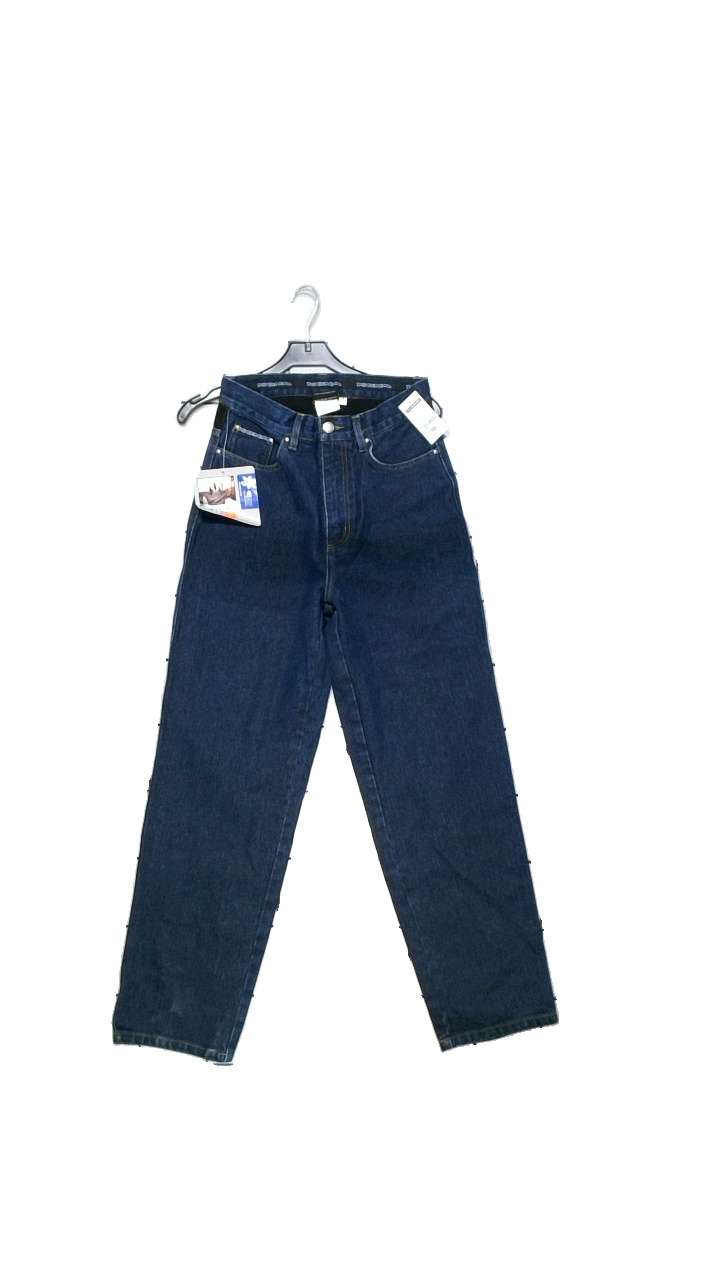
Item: Jeans (Unisex)
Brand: Kona
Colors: Blue
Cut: Regular, Loose
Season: All
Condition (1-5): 5
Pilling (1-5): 4
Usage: Reuse
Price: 150-250